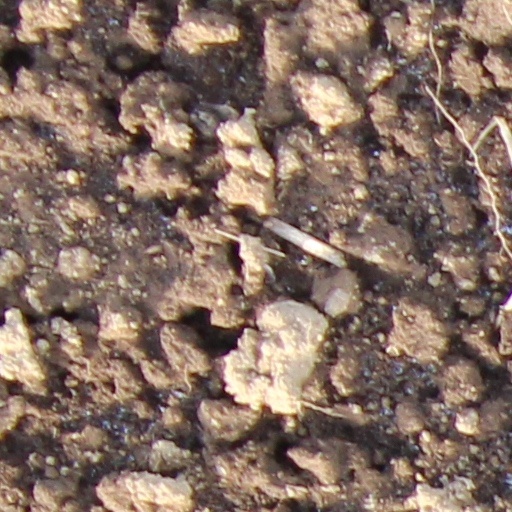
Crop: wheat